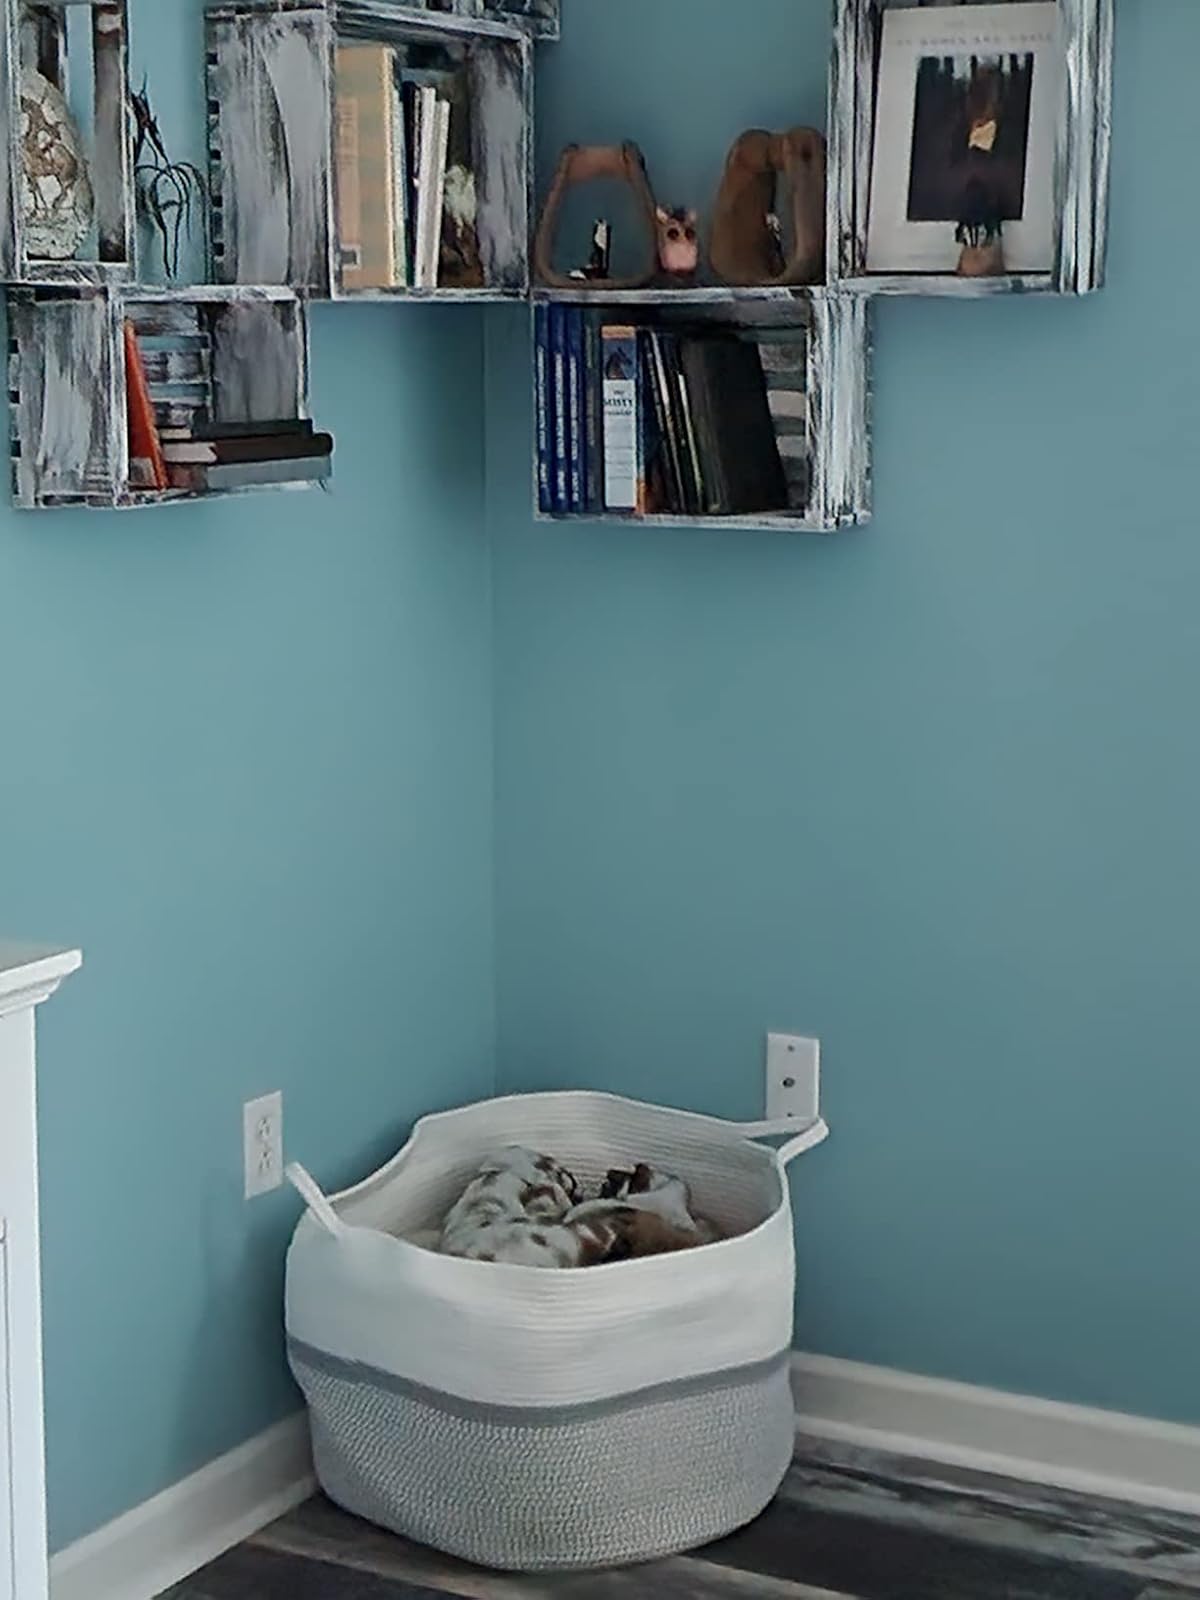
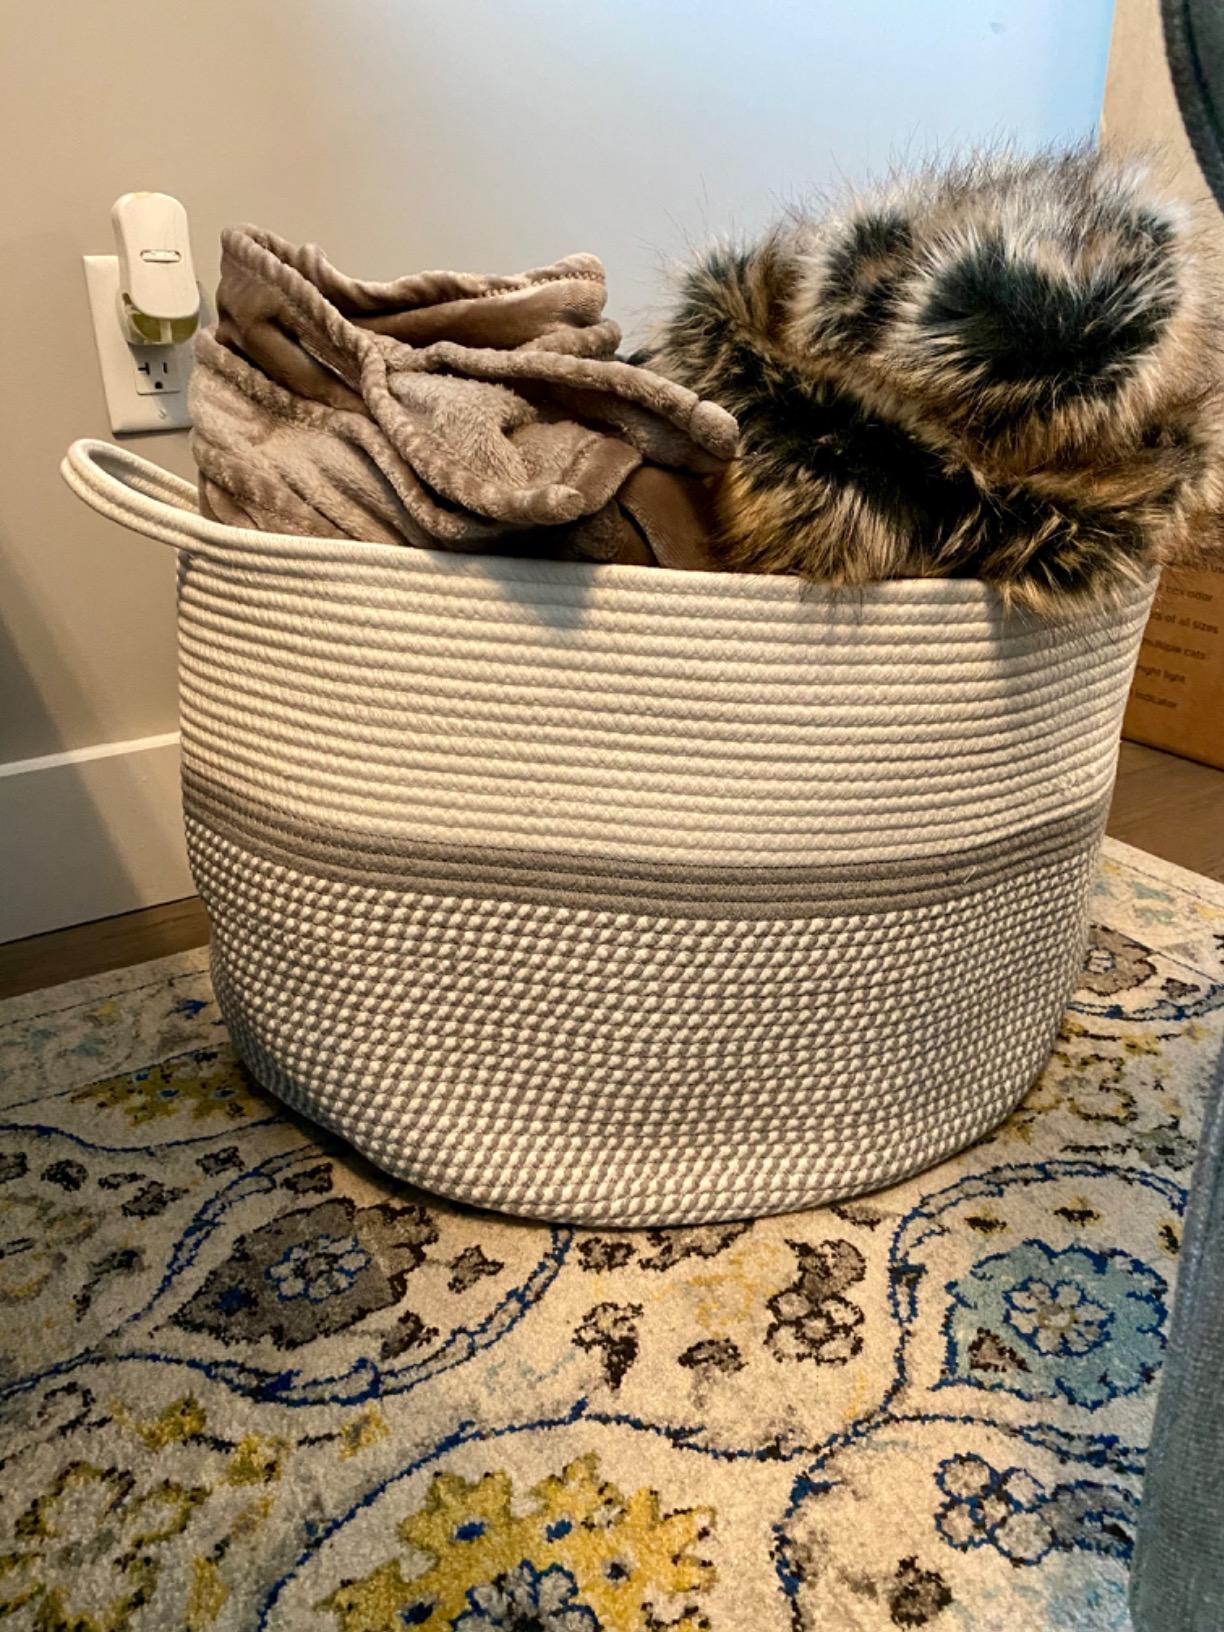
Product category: items_hamper
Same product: yes